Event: Ecuador Earthquake
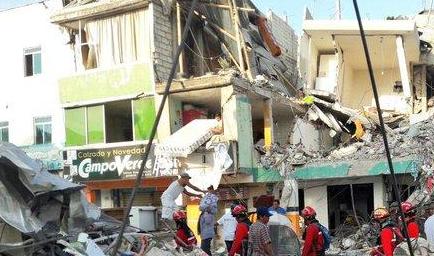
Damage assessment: damage